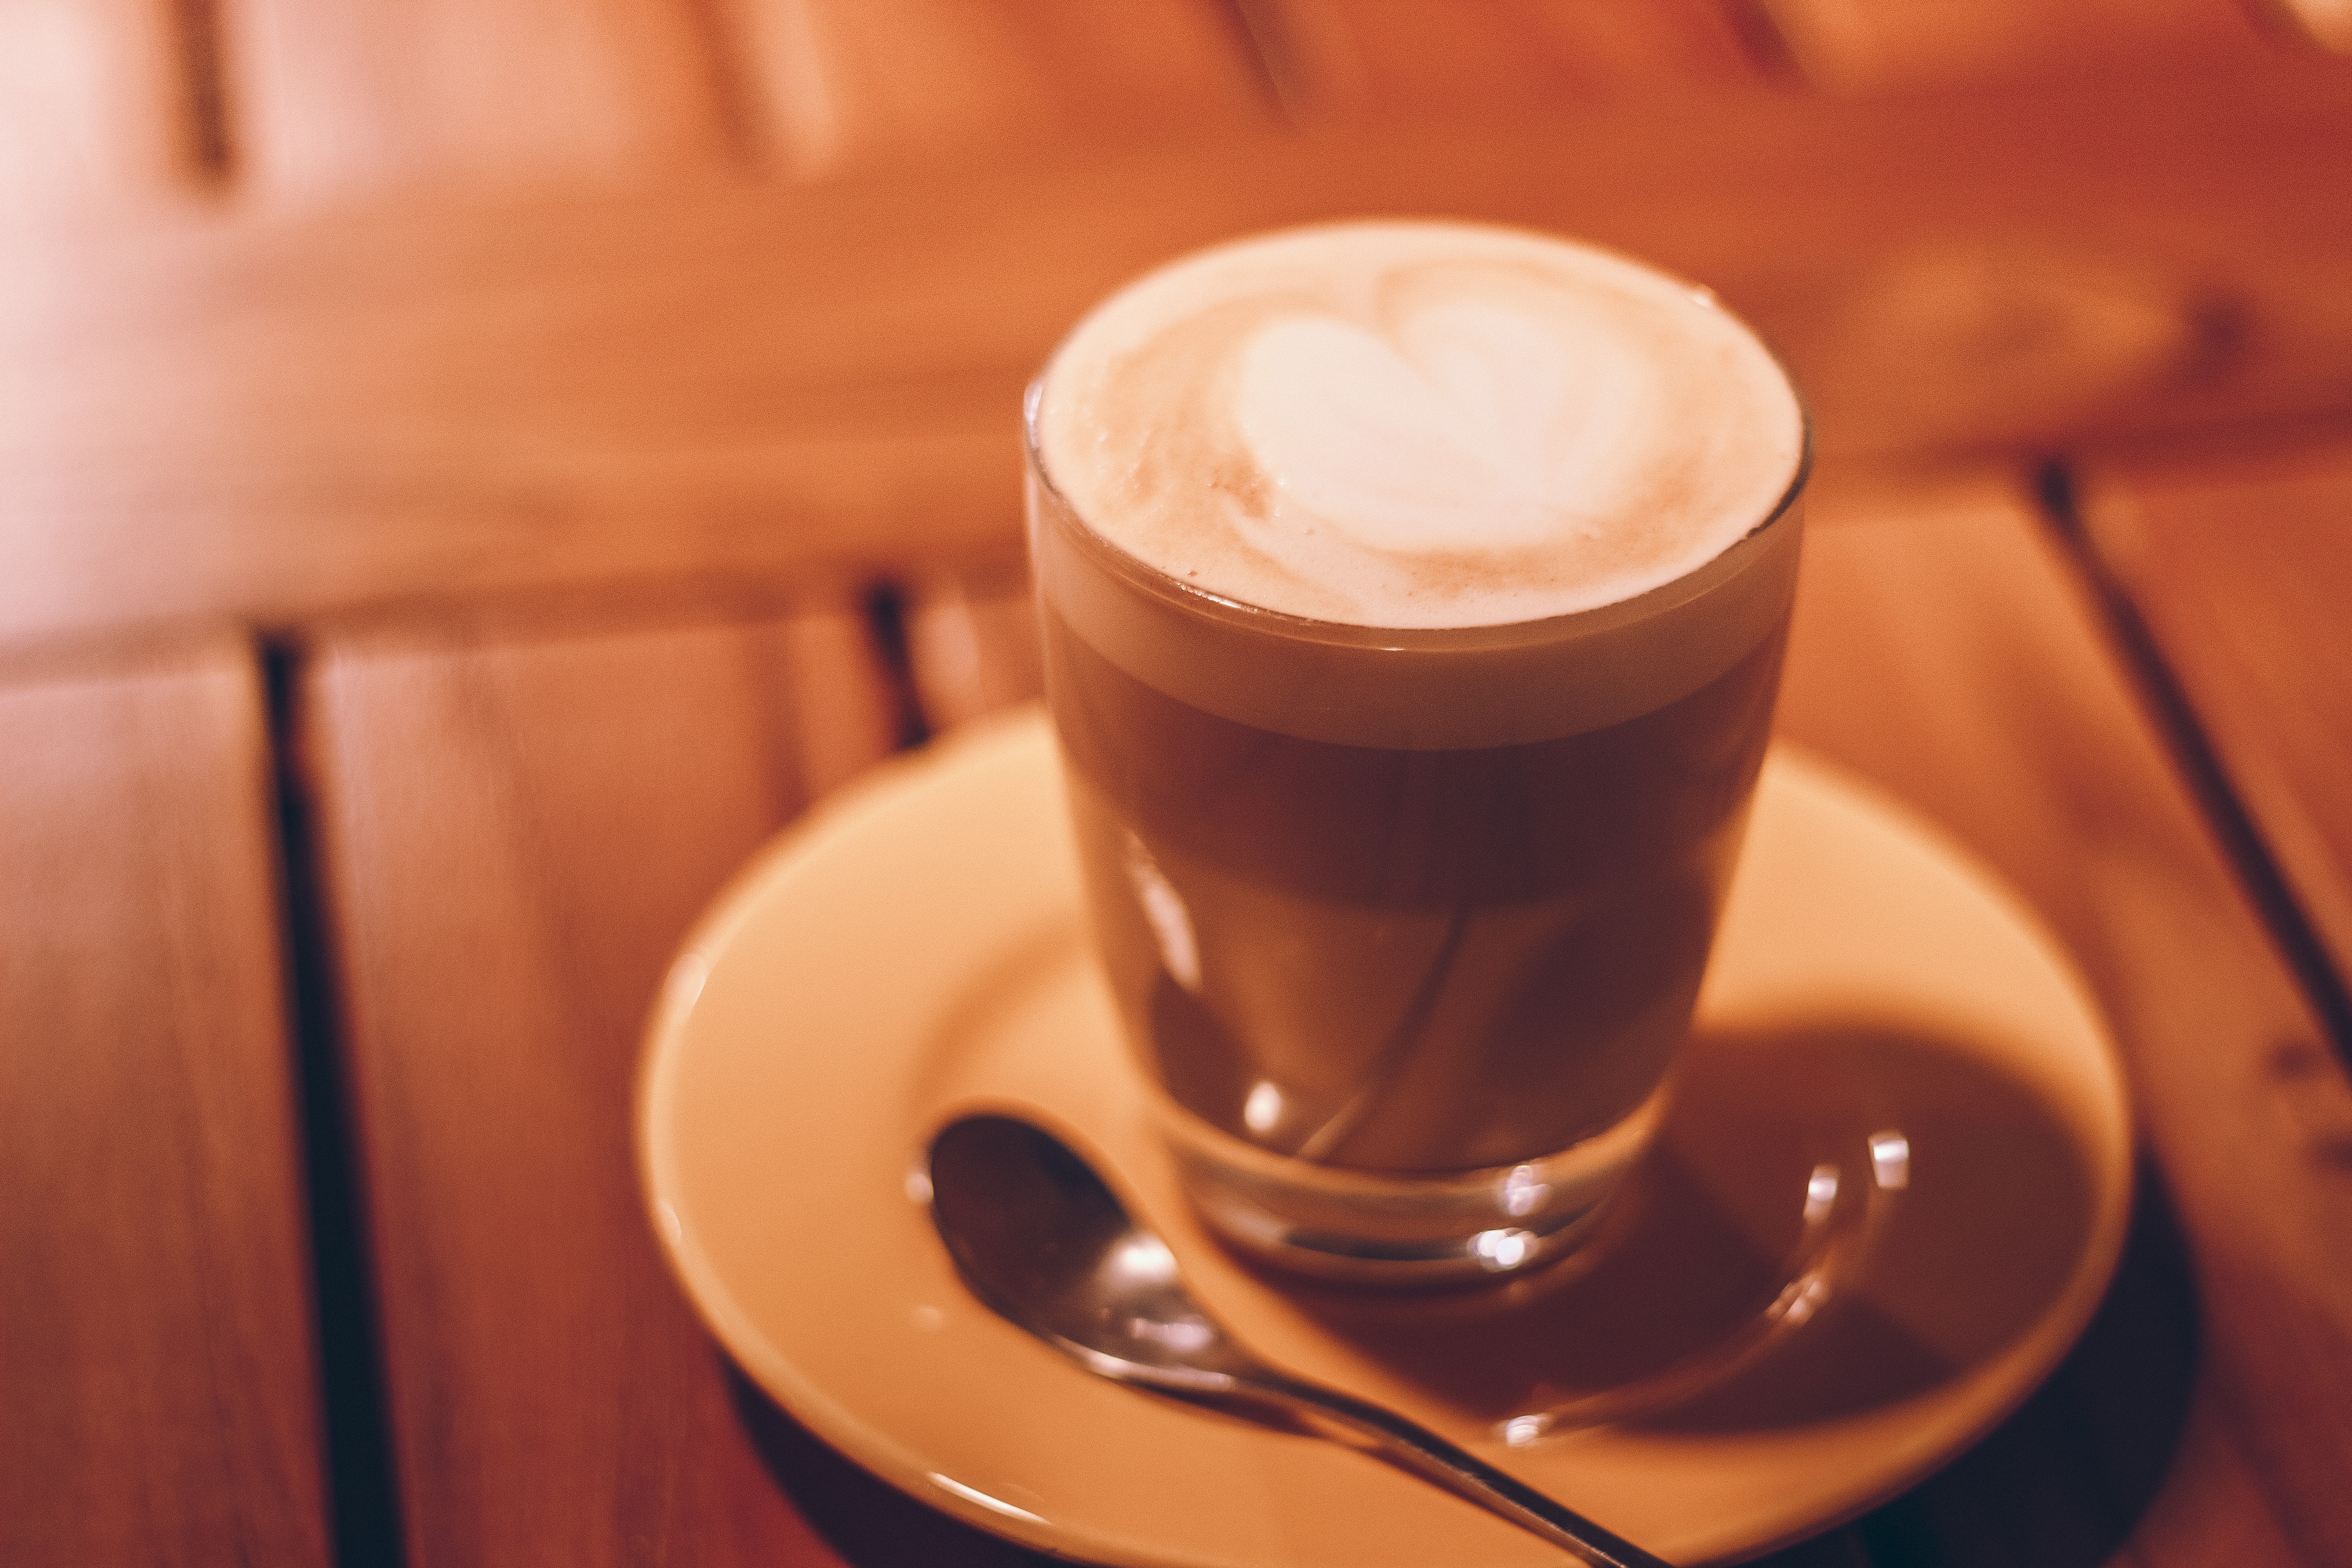
drink, coffee, caff macchiato, Espressino, cortado, latte macchiato, latte, mocaccino, espresso, ristretto, cafe au lait, cappuccino, food, wiener melange, hot chocolate, cup, Bicerin, caffeine, marocchino, irish coffee, cafe, cuban espresso, Java coffee, lungo, Espresso con panna, frapp coffee, white coffee, distilled beverage, non alcoholic beverage, coffee cup, ingredient